Bun penny

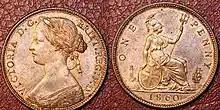
An 1860 bun penny, as designed by L.C. Wyon

The bun penny is a bronze pre-decimal penny (1d) which was issued by the Royal Mint from 1860 to 1894. The designs of both obverse and reverse are by Leonard Charles Wyon. It was the first type of bronze penny issued by the Royal Mint, the incipient issue of a series which was to last until decimalisation in 1971. The bun penny gets its name from Queen Victoria's hairstyle, which is gathered together in a 'bun'.